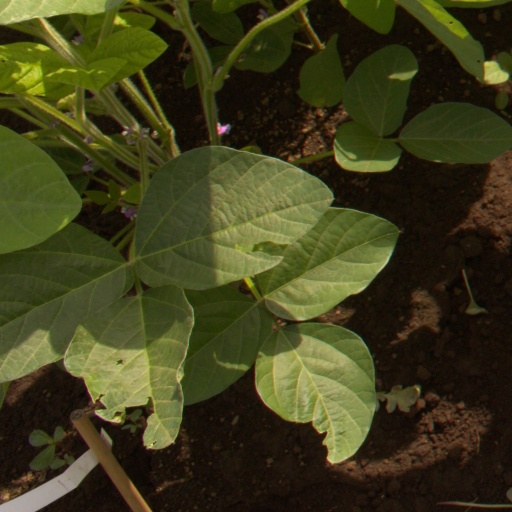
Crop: soybean